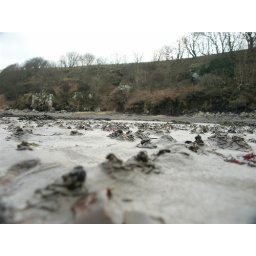
worm towers in the sand